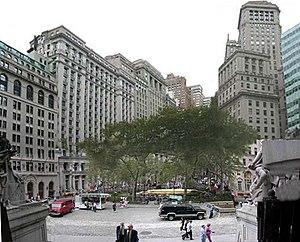
Le Bowling Green est un petit jardin public du quartier de Lower Manhattan à New York, situé au pied de Broadway, près du site du quartier hollandais de La Nouvelle-Amsterdam. Construit en 1733, son nom vient du fait qu'il comportait à l'origine un boulingrin. En forme de goutte d'eau, il est le parc public le plus ancien de New York, et il est encore à ce jour entouré par une barrière datant du XVIIIᵉ siècle. Au nord du jardin se trouve la sculpture du taureau de Wall Street.